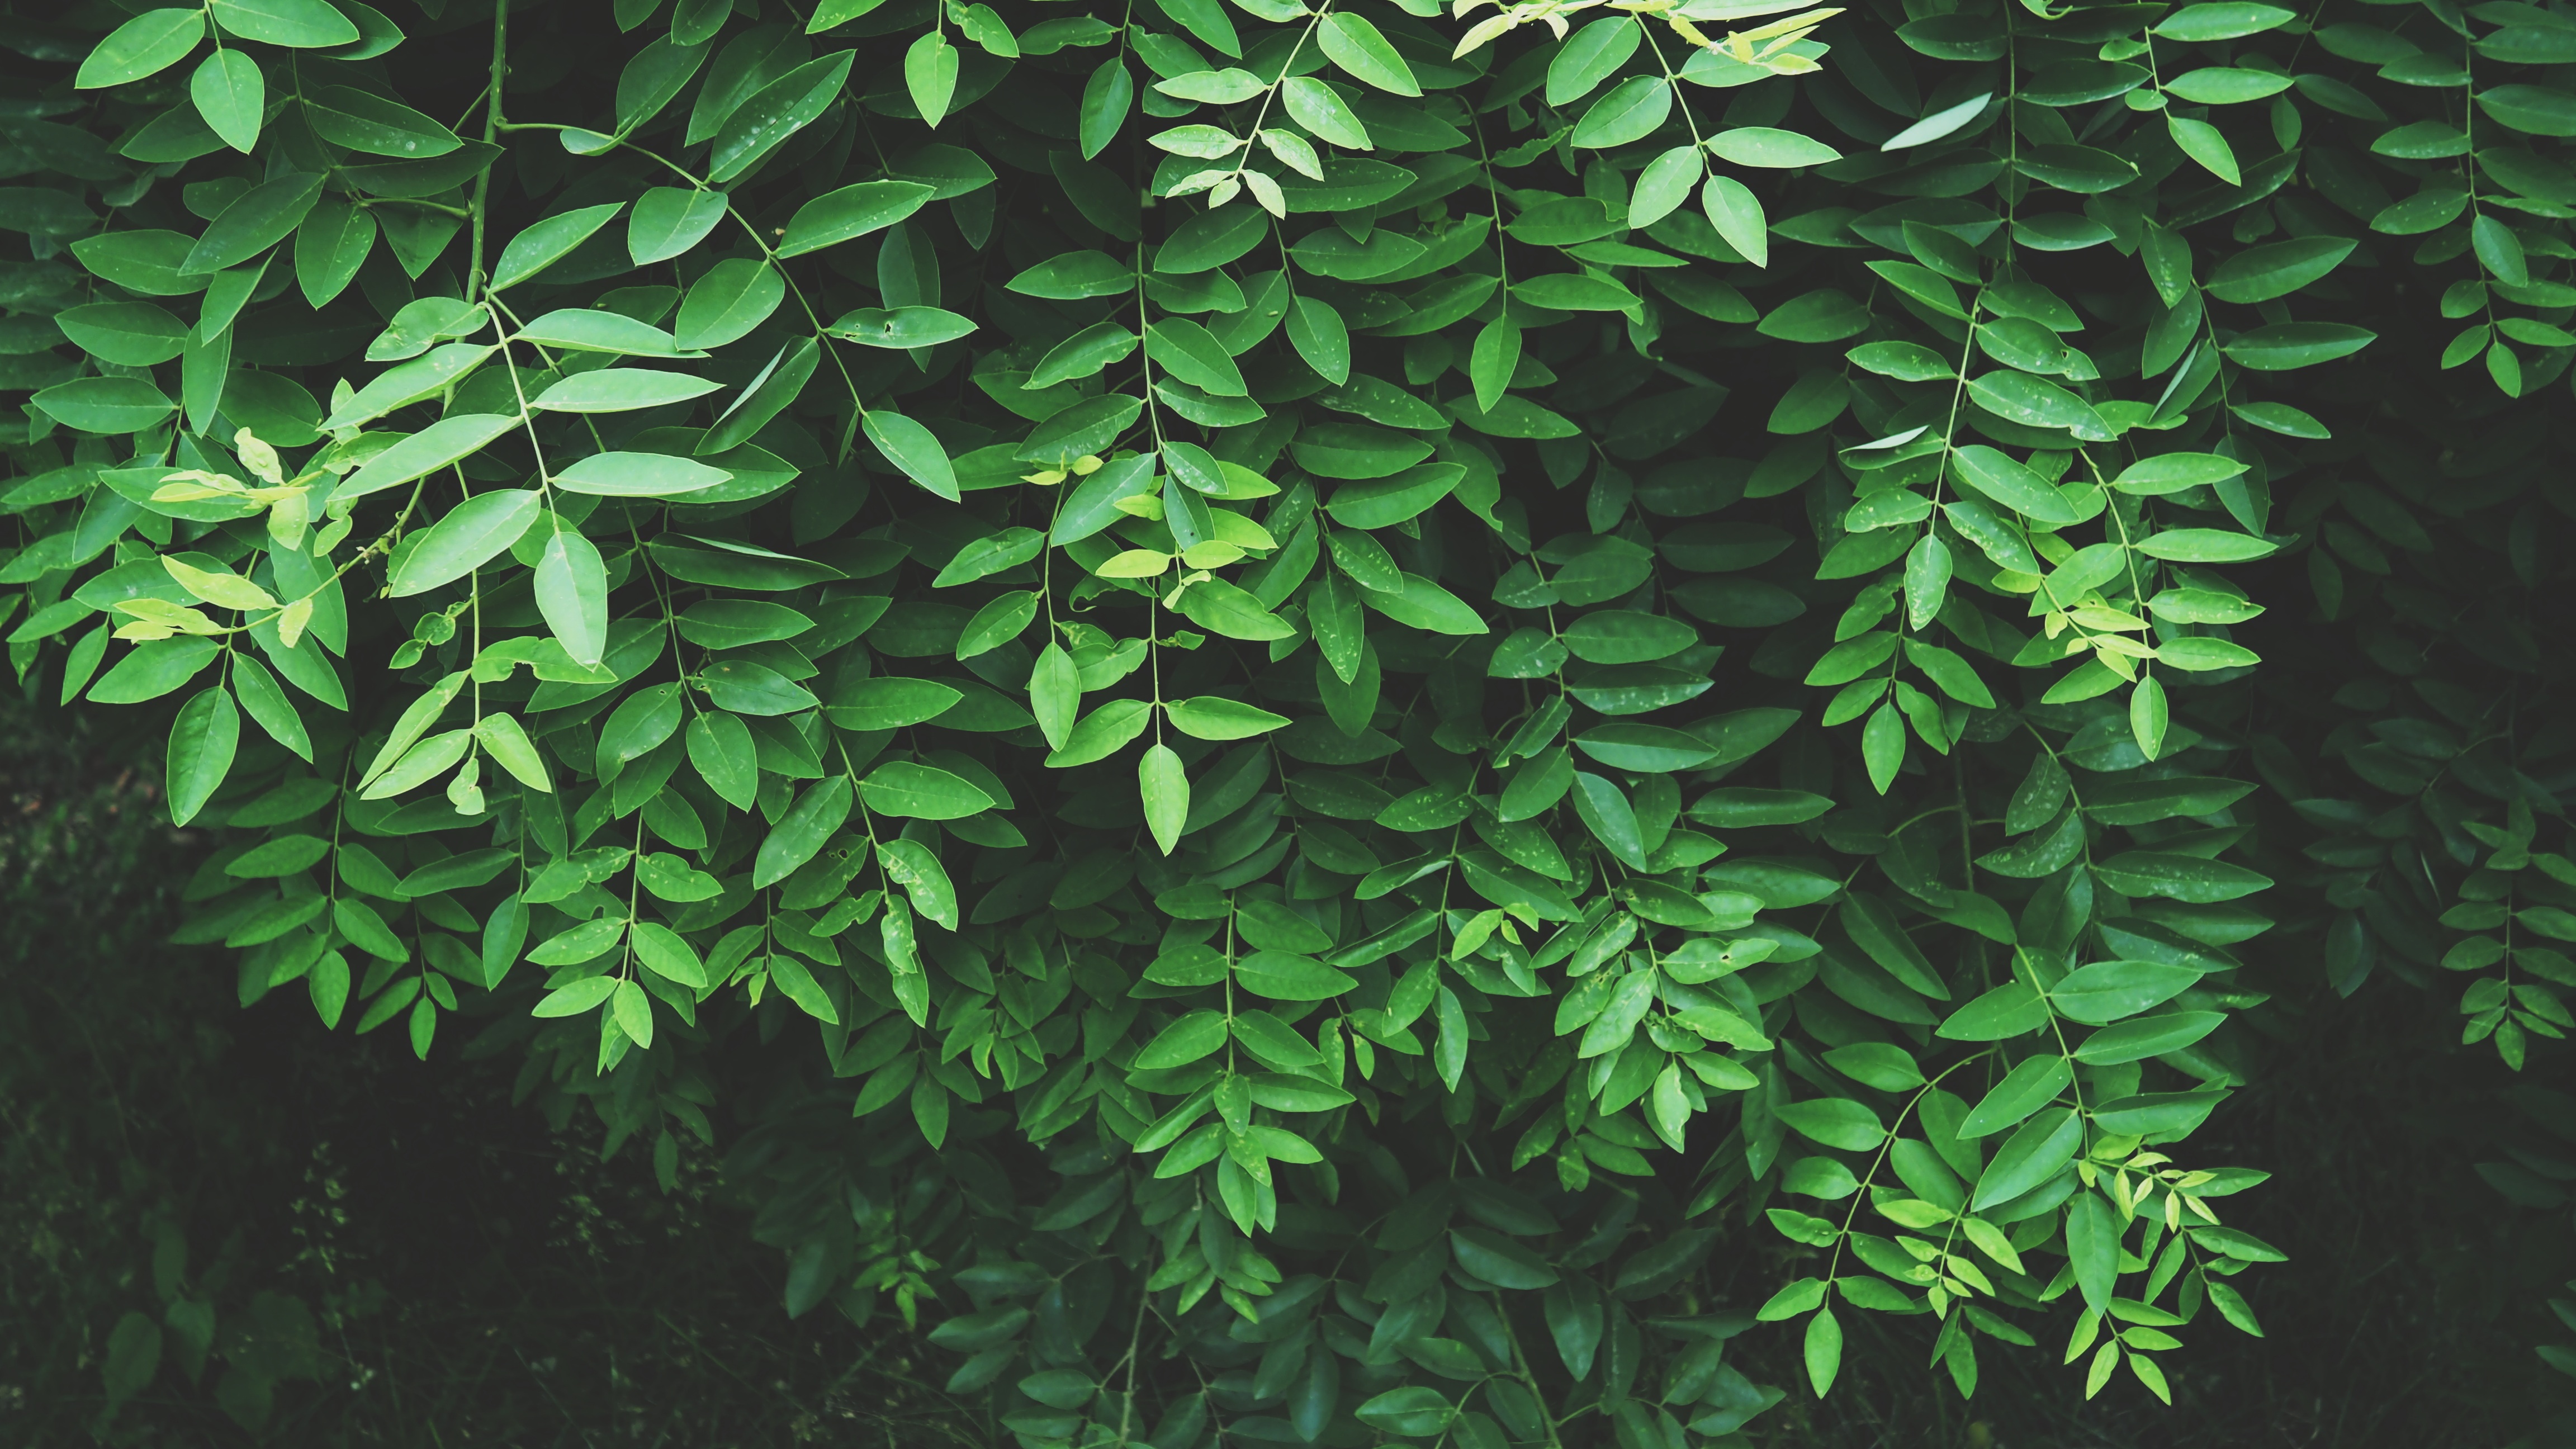
tree, branch, plant, leaf, flower, green, jungle, evergreen, botany, flora, shrub, flowering plant, woody plant, land plant